Andre Marrou

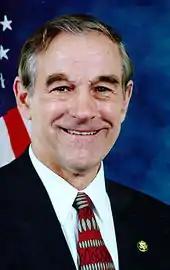
Ron Paul and Marrou were the Libertarian presidential and vice-presidential nominees in the 1988 presidential election.

In February 1987, Marrou announced at the Libertarian Party of California's state convention that he would seek the party's vice presidential nomination. John Vernon nominated Marrou for the presidential nomination, but he declined. Three delegates voted for him on the presidential ballot. Ron Paul won the presidential nomination while Marrou, after being nominated by David Bergland and seconded by Tonie Nathan and Michael Emerling, won the vice presidential nomination. Perry Willis was the chair of Marrou's vice-presidential campaign.